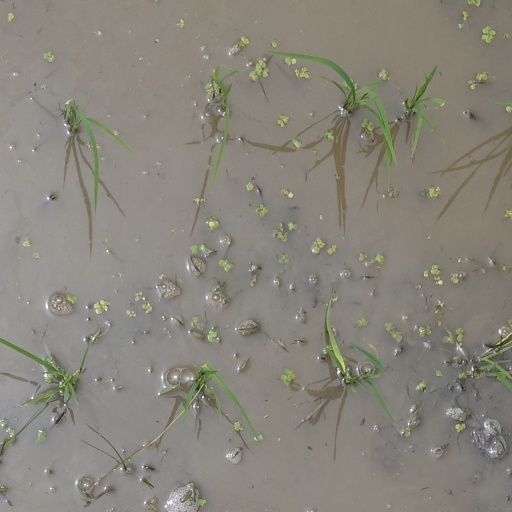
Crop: rice